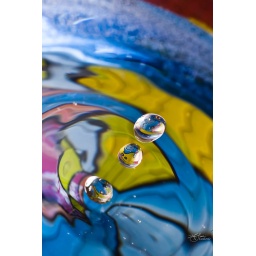
Drops of water at various stages. A Chinese zodiac calender under the bowl of water provides the color. Enjoy.